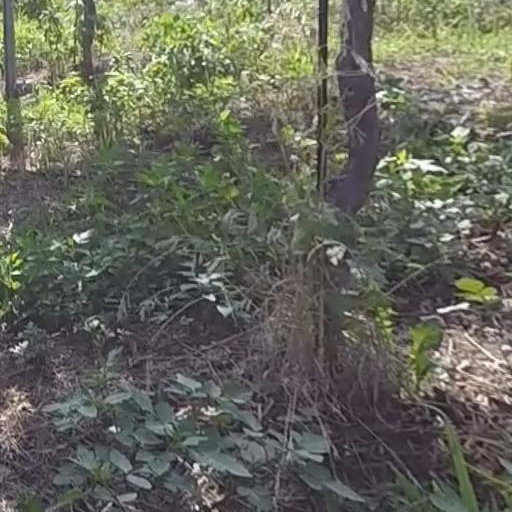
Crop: grape